Antonio Llidó

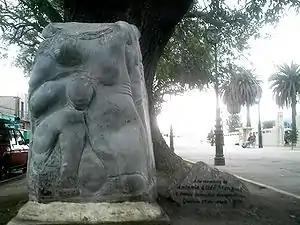

Antonio Llidó Mengual (Xàbia, Alicante Province, Spain, 29 April 1936 – Santiago de Chile, 25 October 1974) was a Spanish Roman Catholic priest and pedagogue who became a leading member in the Christians for Socialism Movement and the Marxist-Leninist "Movimiento de Izquierda Revolucionaria" (Revolutionary Left Movement) in Chile. Llidó was born just before the outbreak of the Spanish Civil War and had grown up in war-torn Spain. He had left his country to free himself from some of the restraints of the Catholic Church hierarchy and Franco’s repression.